Ross Sea party

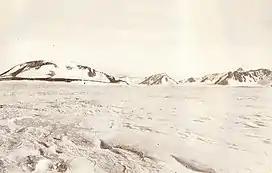
On the left is Mount Hope, the site of the Ross Sea party's final depot

Nine men in teams of three would undertake the sledging work. The first stage, hauling over the sea ice to Hut Point, started on 1 September 1915, and was completed without mishap by the end of the month. The second stage, hauling back and forth between Hut Point and the Bluff, proved more problematic, with unfavourable weather, a difficult Barrier surface, and more dissension between Mackintosh and Joyce over methods. This time, Mackintosh favoured man-hauling while Joyce wanted to use the four fit dogs—of the six dogs that had survived the winter, two were pregnant and could not work. Mackintosh allowed Joyce to proceed in his own way, leading a party of six with the dogs, while Mackintosh continued to man-haul with Wild and Spencer-Smith. Joyce's methods proved the more effective in terms of loads carried and the fitness of the men. The base depot at Minna Bluff was completed by 28 December.